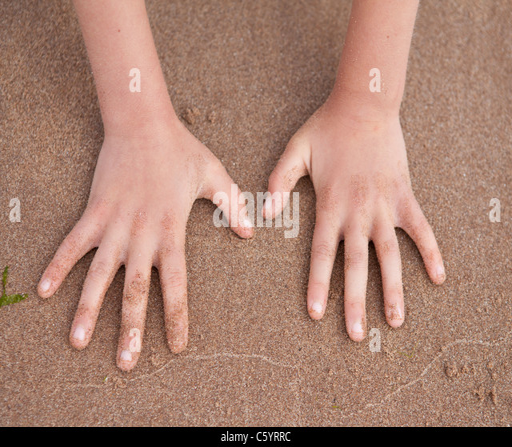
child 's hands spread out on a beach